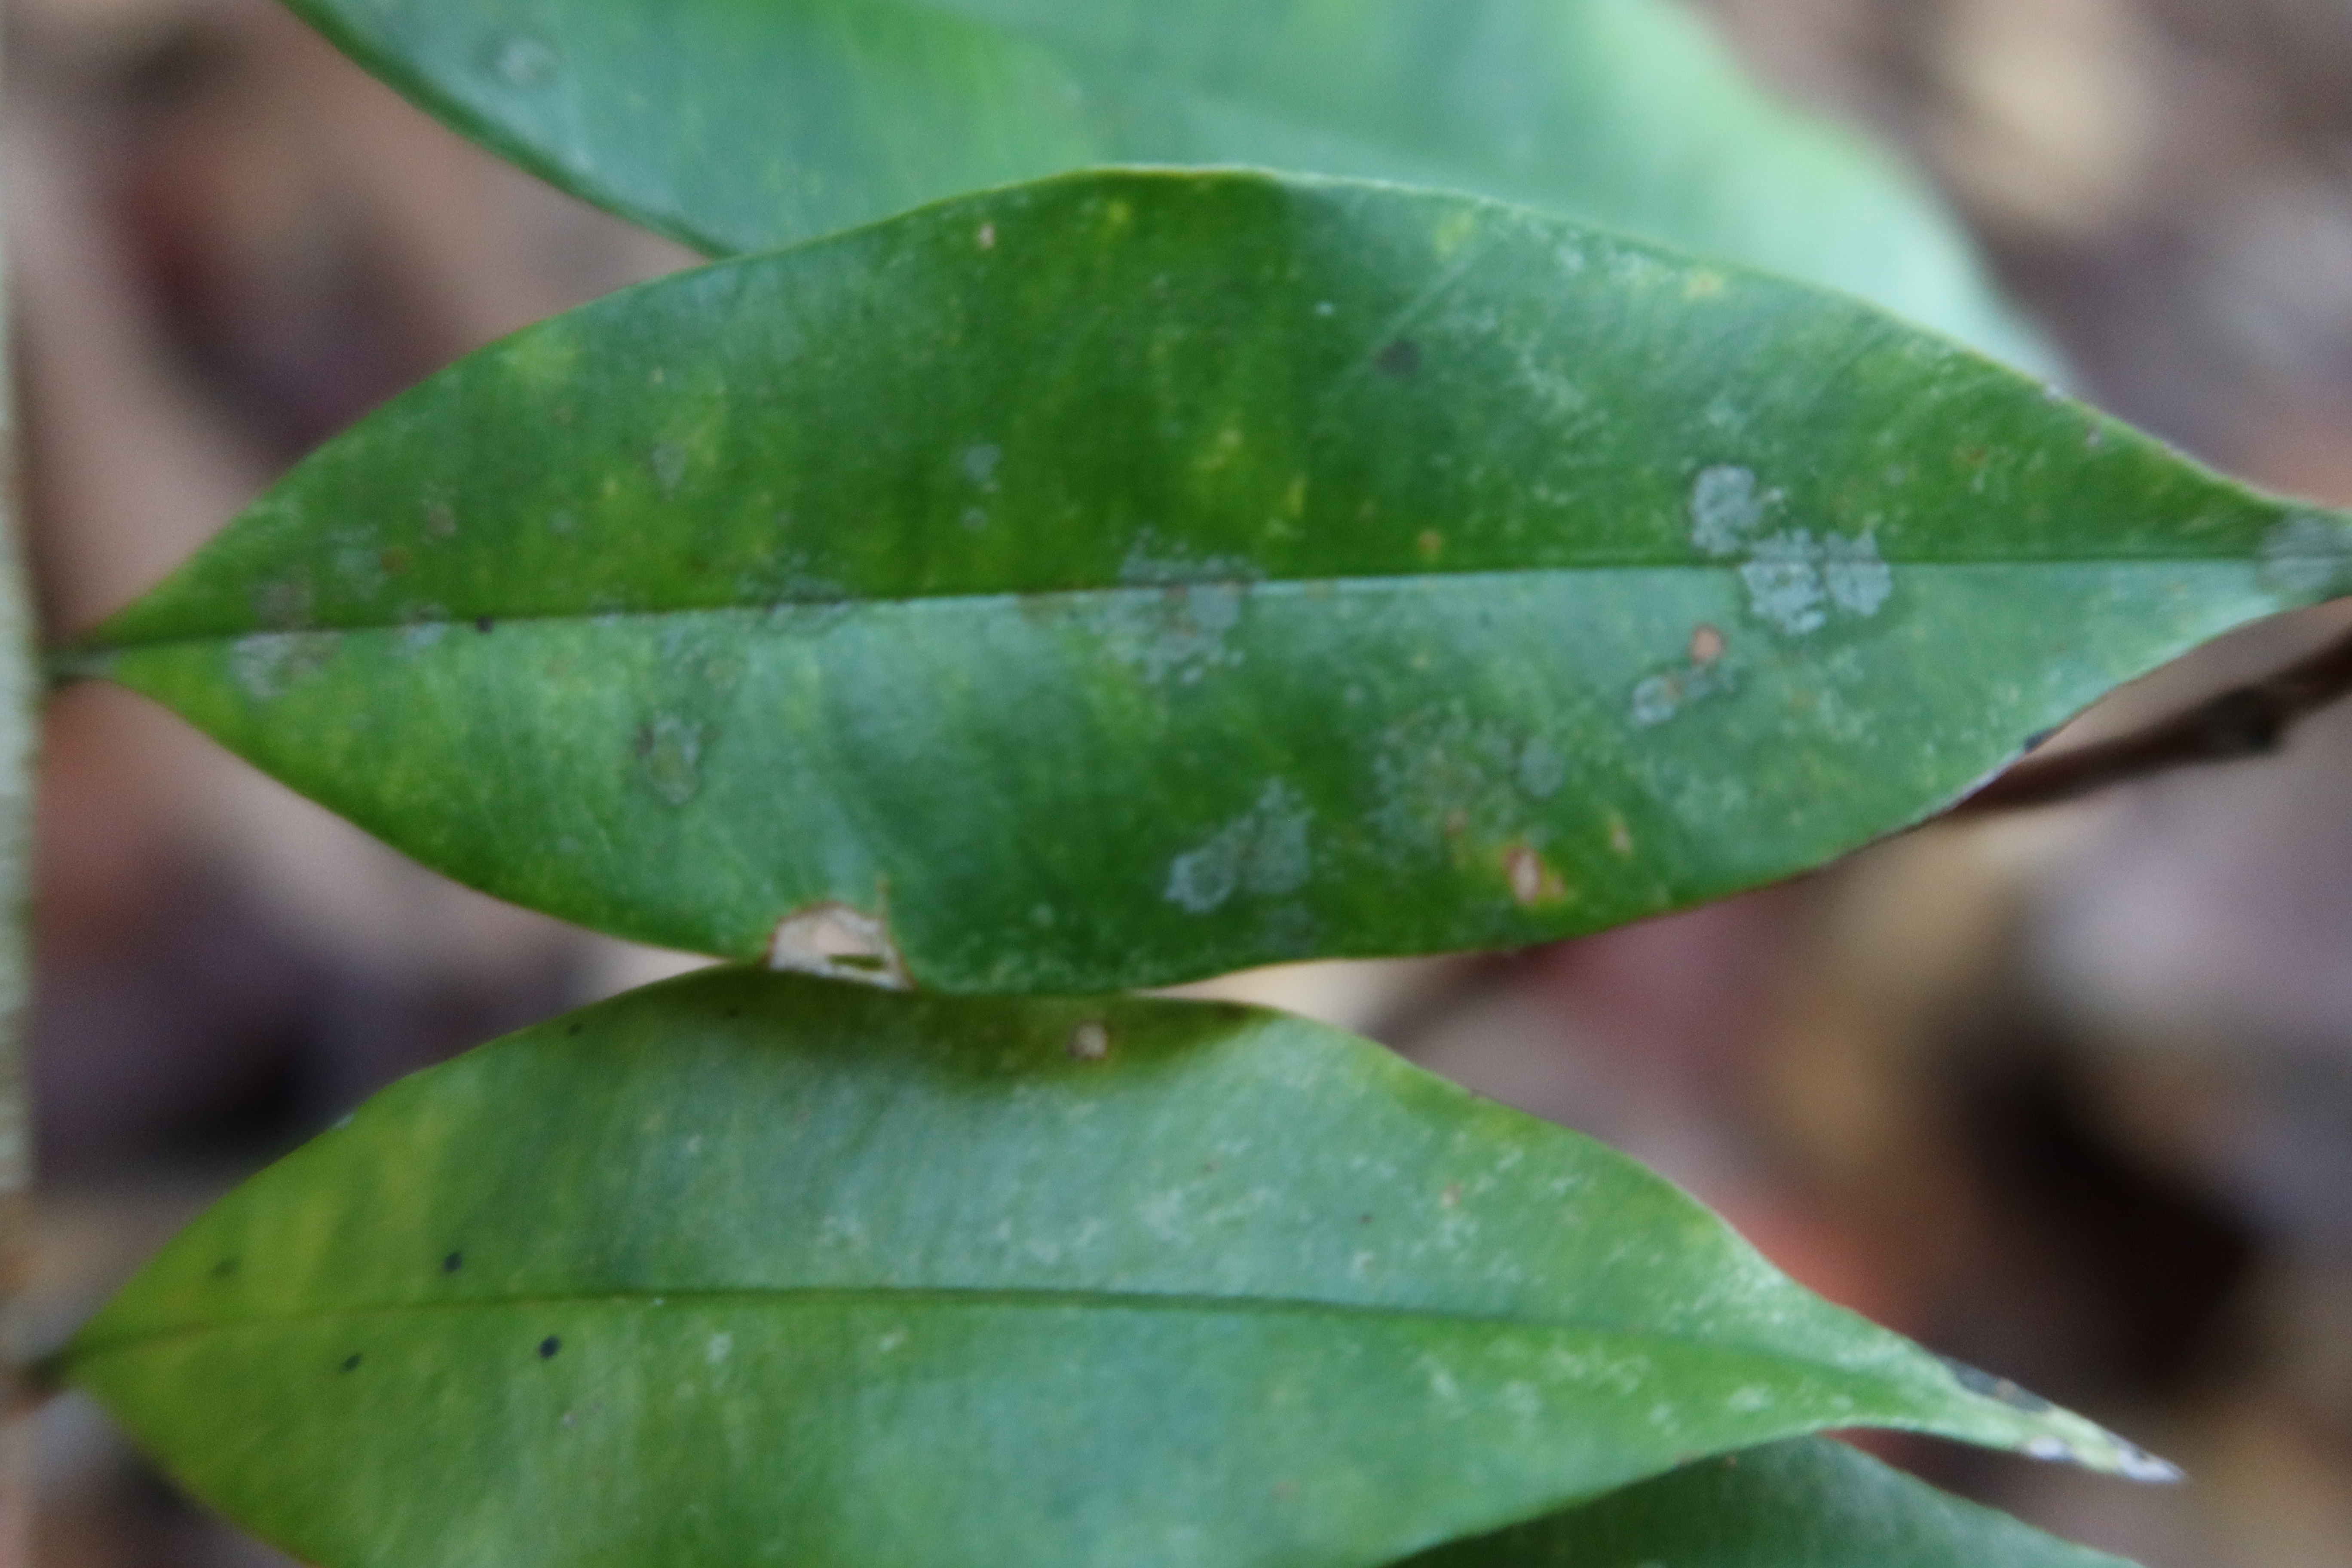
Label: Powdery mildew